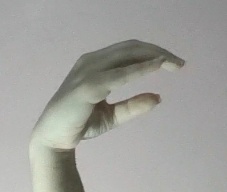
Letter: jeem